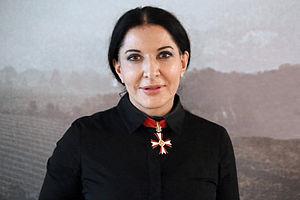
Marina Abramović, née le 30 novembre 1946 à Belgrade, est une artiste serbe qui pratique la performance. Faisant partie du courant artistique de l'art corporel, elle s'est lacérée et flagellée, a congelé son corps sur des blocs de glace, pris des produits psycho-actifs et de contrôle qui lui ont causé des pertes de connaissance.